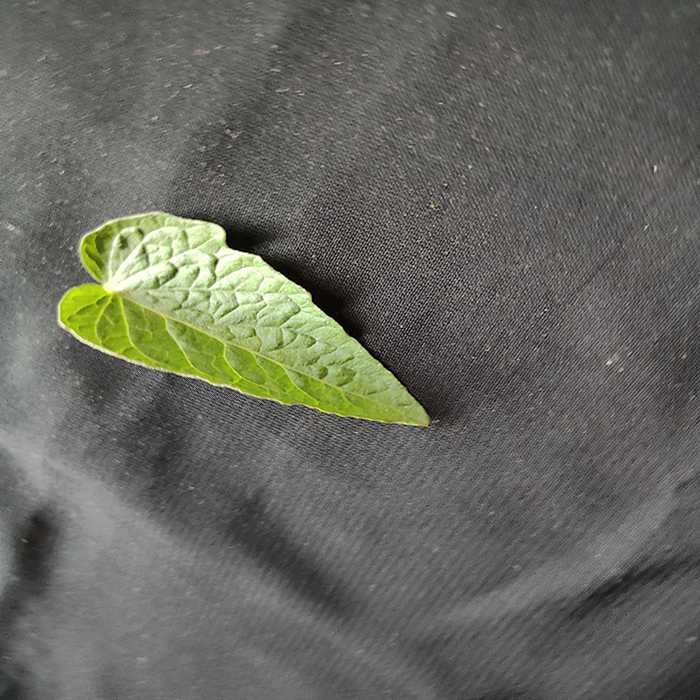
Plant: Tomato
Label: Tomato Fresh leaf